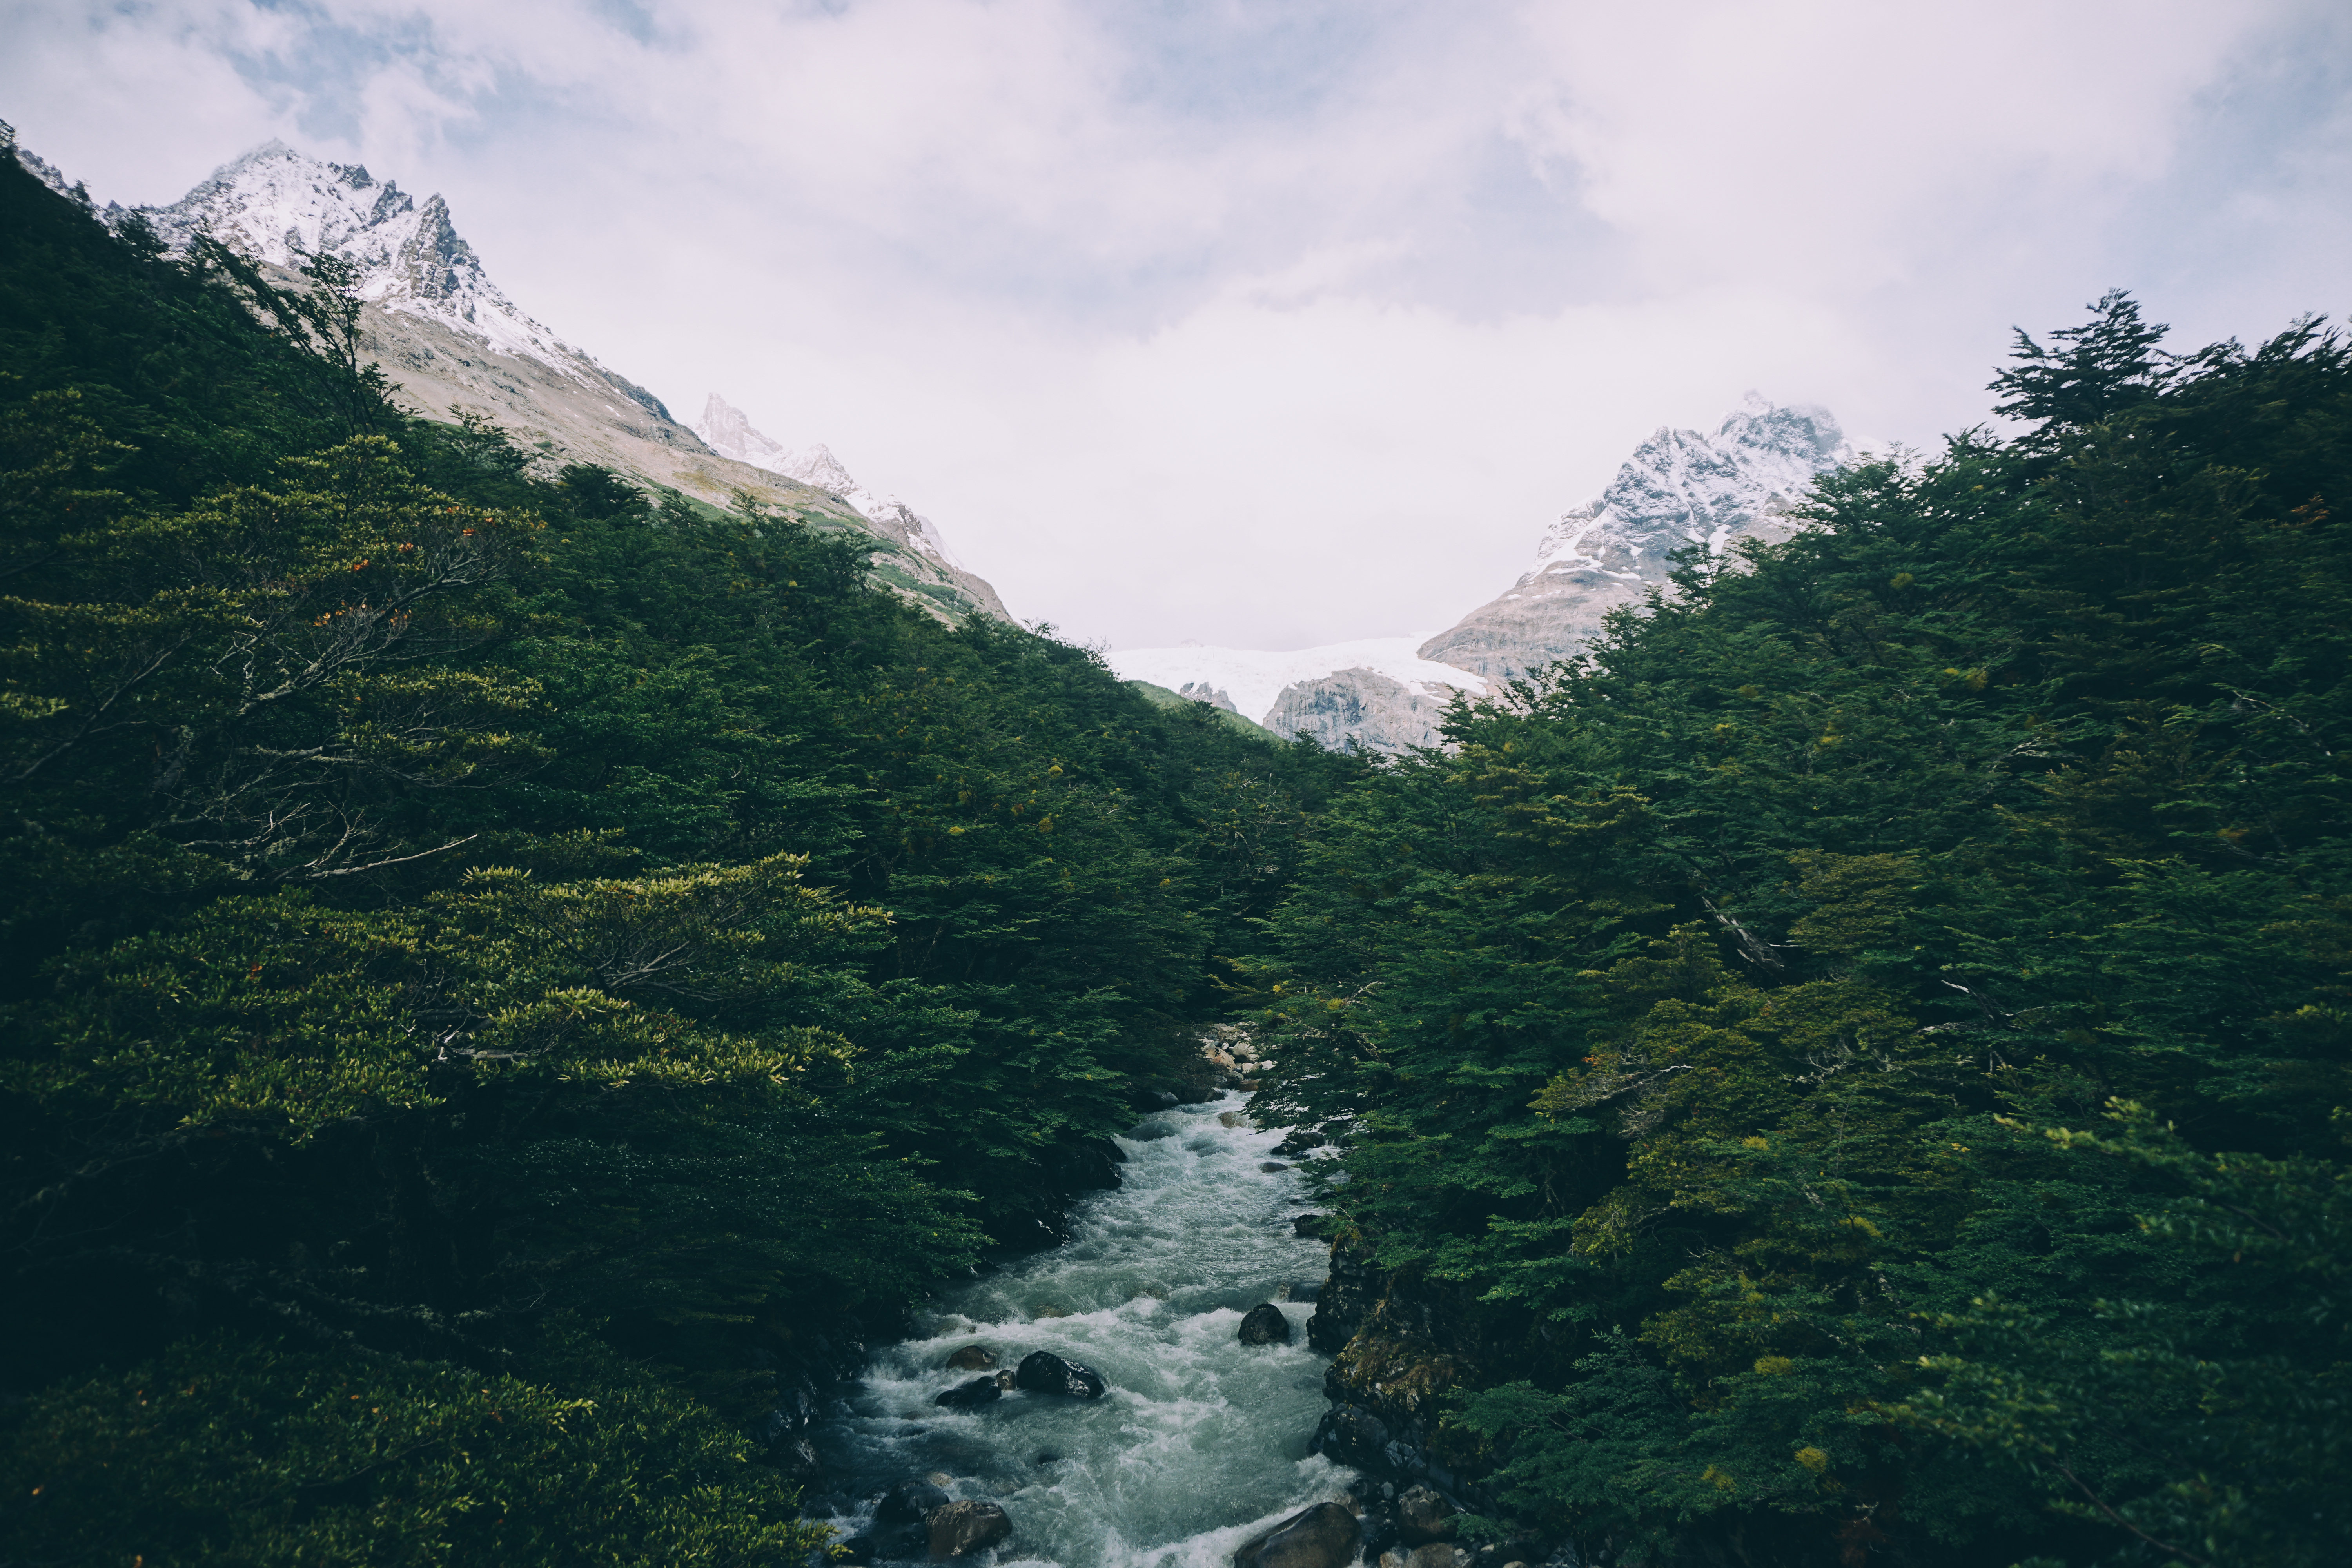
landscape, nature, forest, wilderness, walking, mountain, hill, lake, adventure, river, valley, mountain range, fjord, ridge, alps, plateau, landform, mountain pass, geographical feature, atmospheric phenomenon, mountainous landforms